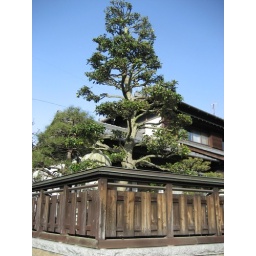
Down the hill from the house in Ena.